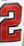
Number: 2